Earlville, Iowa

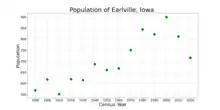
The population of Earlville, Iowa from US census data

As of the census of 2020, there were 716 people, 320 households, and 204 families residing in the city. The population density was 1,300.2 inhabitants per square mile (502.0/km). There were 339 housing units at an average density of 615.6 per square mile (237.7/km). The racial makeup of the city was 96.4% White, 0.1% Black or African American, 0.1% Native American, 0.7% Asian, 0.0% Pacific Islander, 0.8% from other races and 1.8% from two or more races. Hispanic or Latino persons of any race comprised 2.2% of the population.